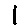
Label: 1